Marit Halset

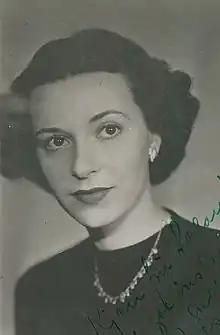
Marit Halset in the 1950s

Marit Halset (May 18, 1912 – March 22, 1986) was a Norwegian actress. She performed roles in theater, radio theater, and film.